Avelino Gomez

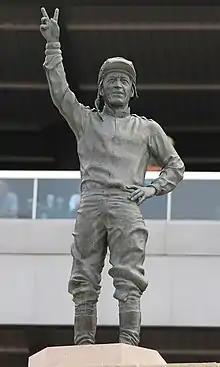
Avelino Gomez statue at Woodbine.

Canada's top jockey on seven occasions, in 1966 Gomez became the first jockey in Canadian racing history to win 300 races in a single season. His 318 wins that year were tops in North America. His win percentage of .32 for the 1966 season was the highest ever for a North American champion, a record that still stands. He was a four-time winner of Canada's most prestigious race, the Queen's Plate, and the winner of the 1977 Sovereign Award for Outstanding Jockey.